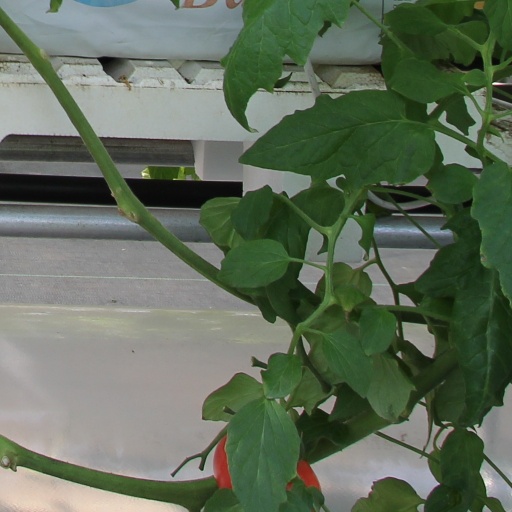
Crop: tomato